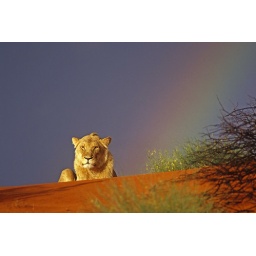
Yong lion in Kalahari red sand dunes under the rain - Intu Africa Reserve - Namibia - Africa